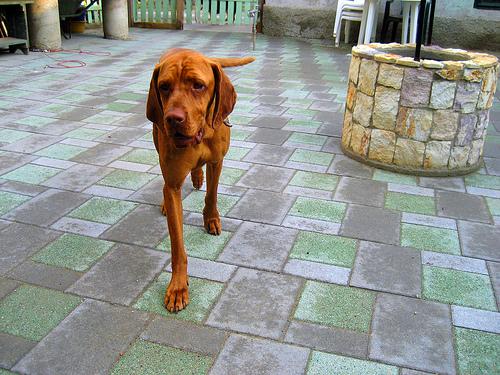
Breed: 210-n000048-vizsla